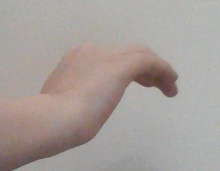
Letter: haa